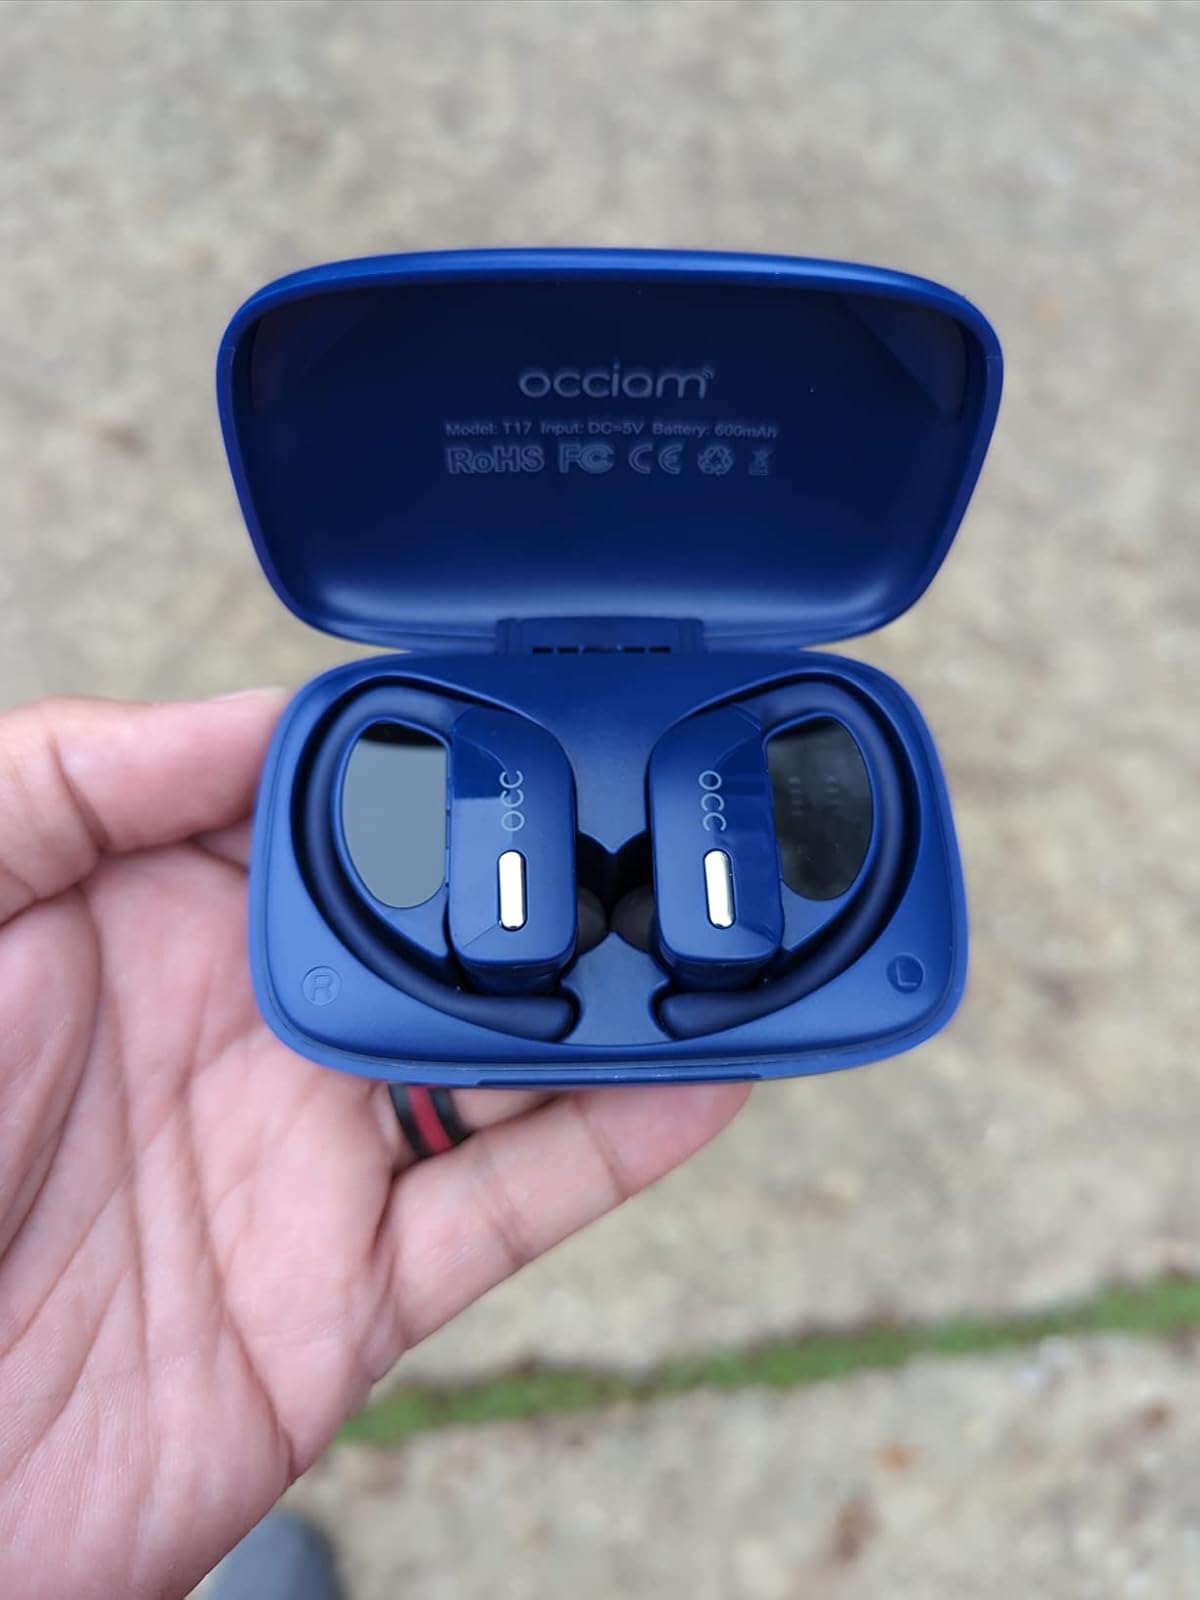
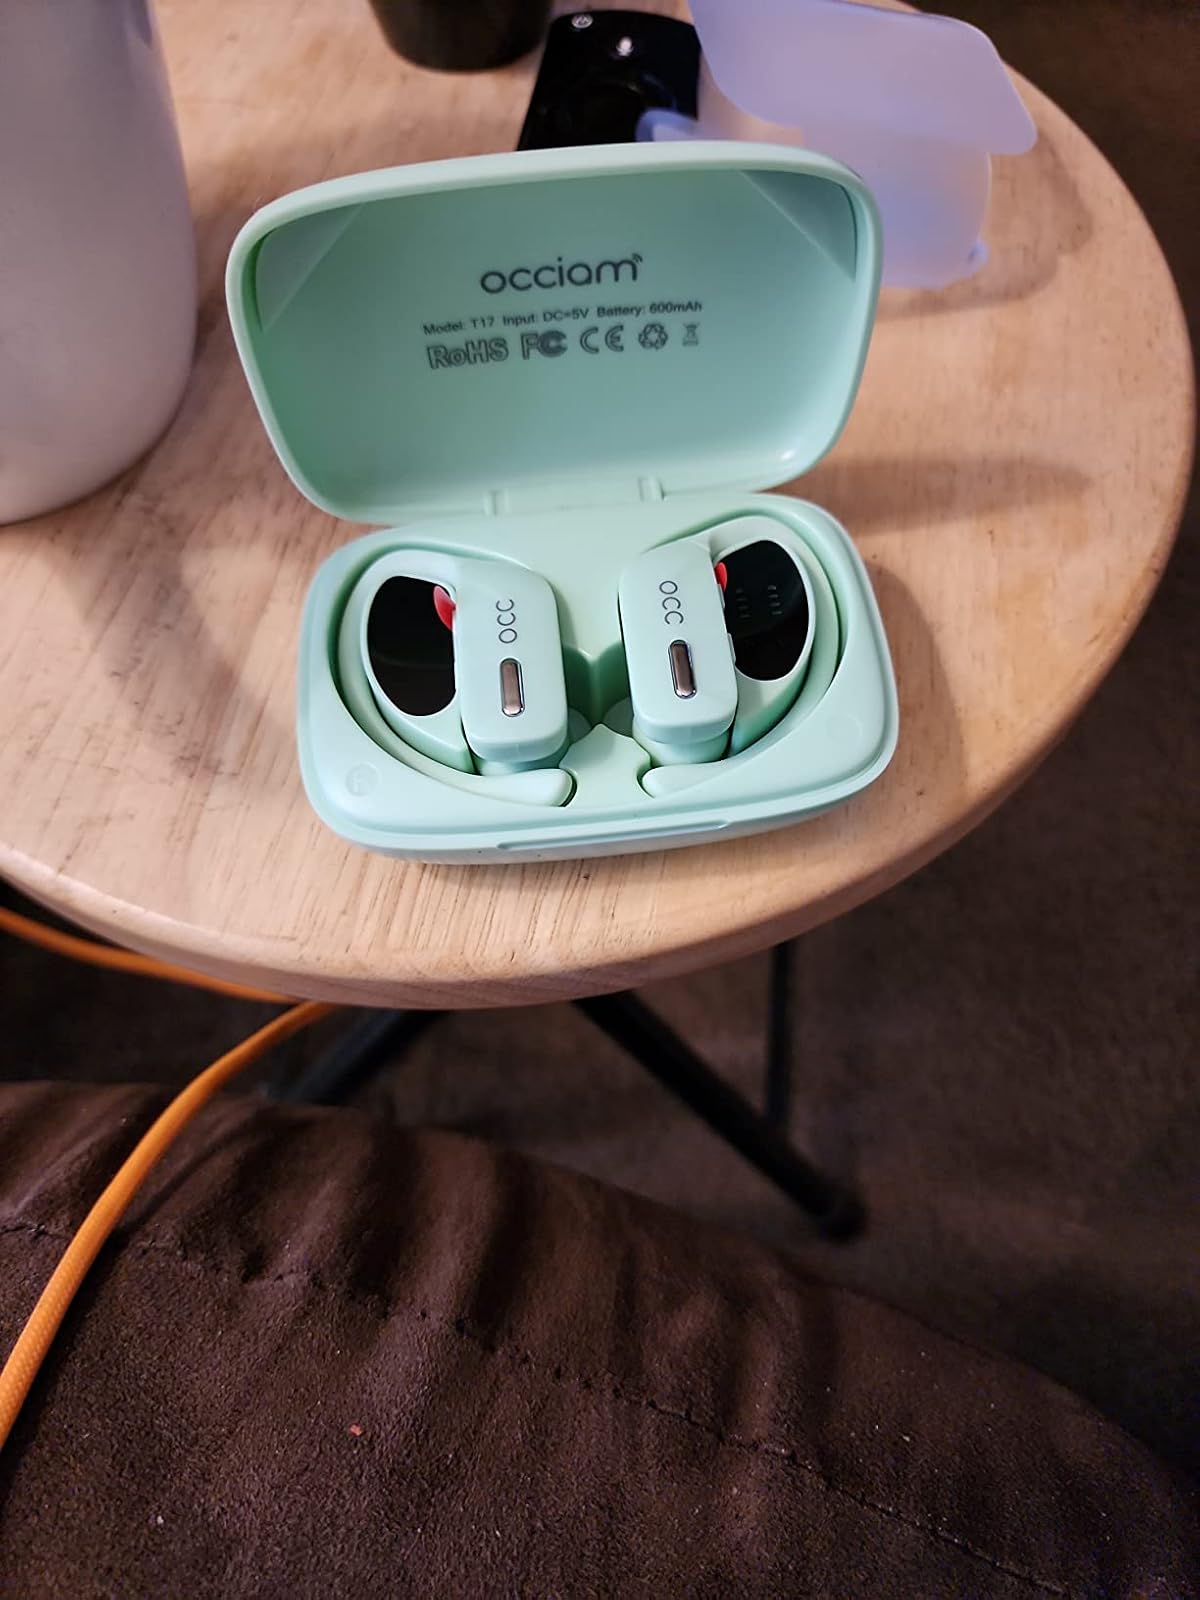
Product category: earbuds
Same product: no